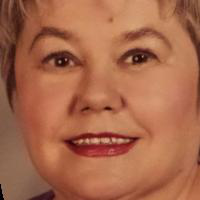
Age group: age 56-65